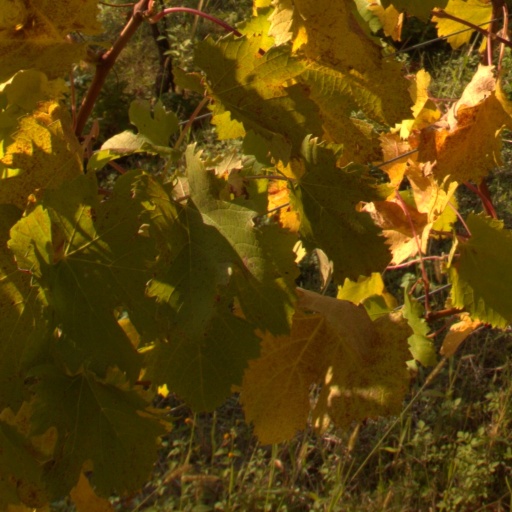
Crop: grape